MKE JNG-90

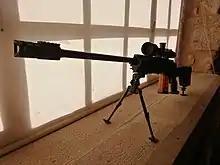

MKE JNG-90 is a bolt-action sniper rifle that fires the 7.62×51mm NATO round used by the Turkish military. Development of the weapon first started back in 2004 to 2008. Its nickname is "Bora" and it is currently being offered for export.